David's Mother

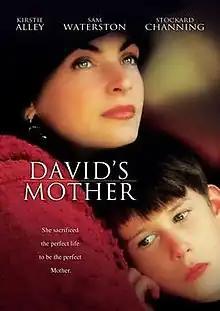
DVD cover

David's Mother is a 1994 American drama television film directed by Robert Allan Ackerman and written by Bob Randall. It stars Kirstie Alley as a devoted mother trying to cope with her autistic teenage son David (Michael Goorjian). The film aired on CBS on April 10, 1994. It has also aired internationally. In the UK it can often be seen on television movie channels True Movies 1 and True Movies 2. It has also been released in home entertainment formats in countries including the United States, UK and Australia.